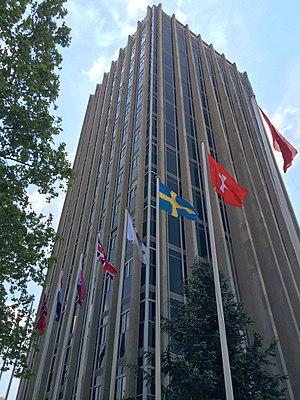
Le Centre international de recherche sur le cancer, en anglais International Agency for Research on Cancer, est une agence intergouvernementale de recherche sur le cancer, créée en 1965 par l'Organisation mondiale de la santé des Nations unies.
Un conflit d'intérêts peut se définir comme une situation où une personne ou plusieurs personnes, une institution ou plusieurs institutions sont au centre d'une prise de décision où leur objectivité, leur neutralité peut être remise en cause.